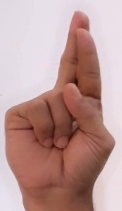
ASL sign: R